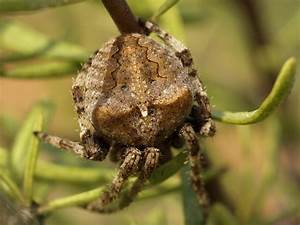
Label: spider